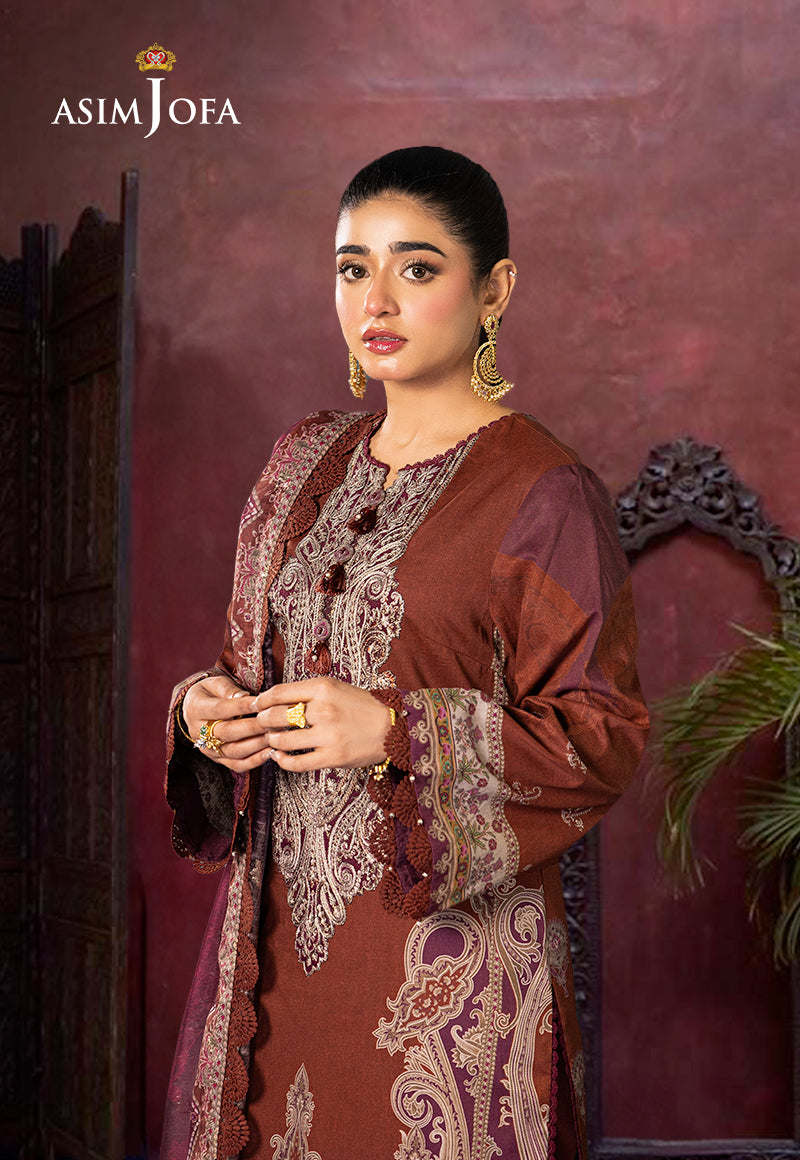
maroon jafra embroidered suit